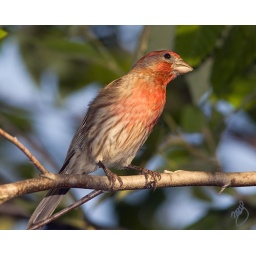
This is a male house finch shot in the back yard.......